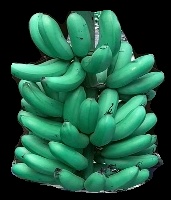
Variety: rasbale
Grade: grade1